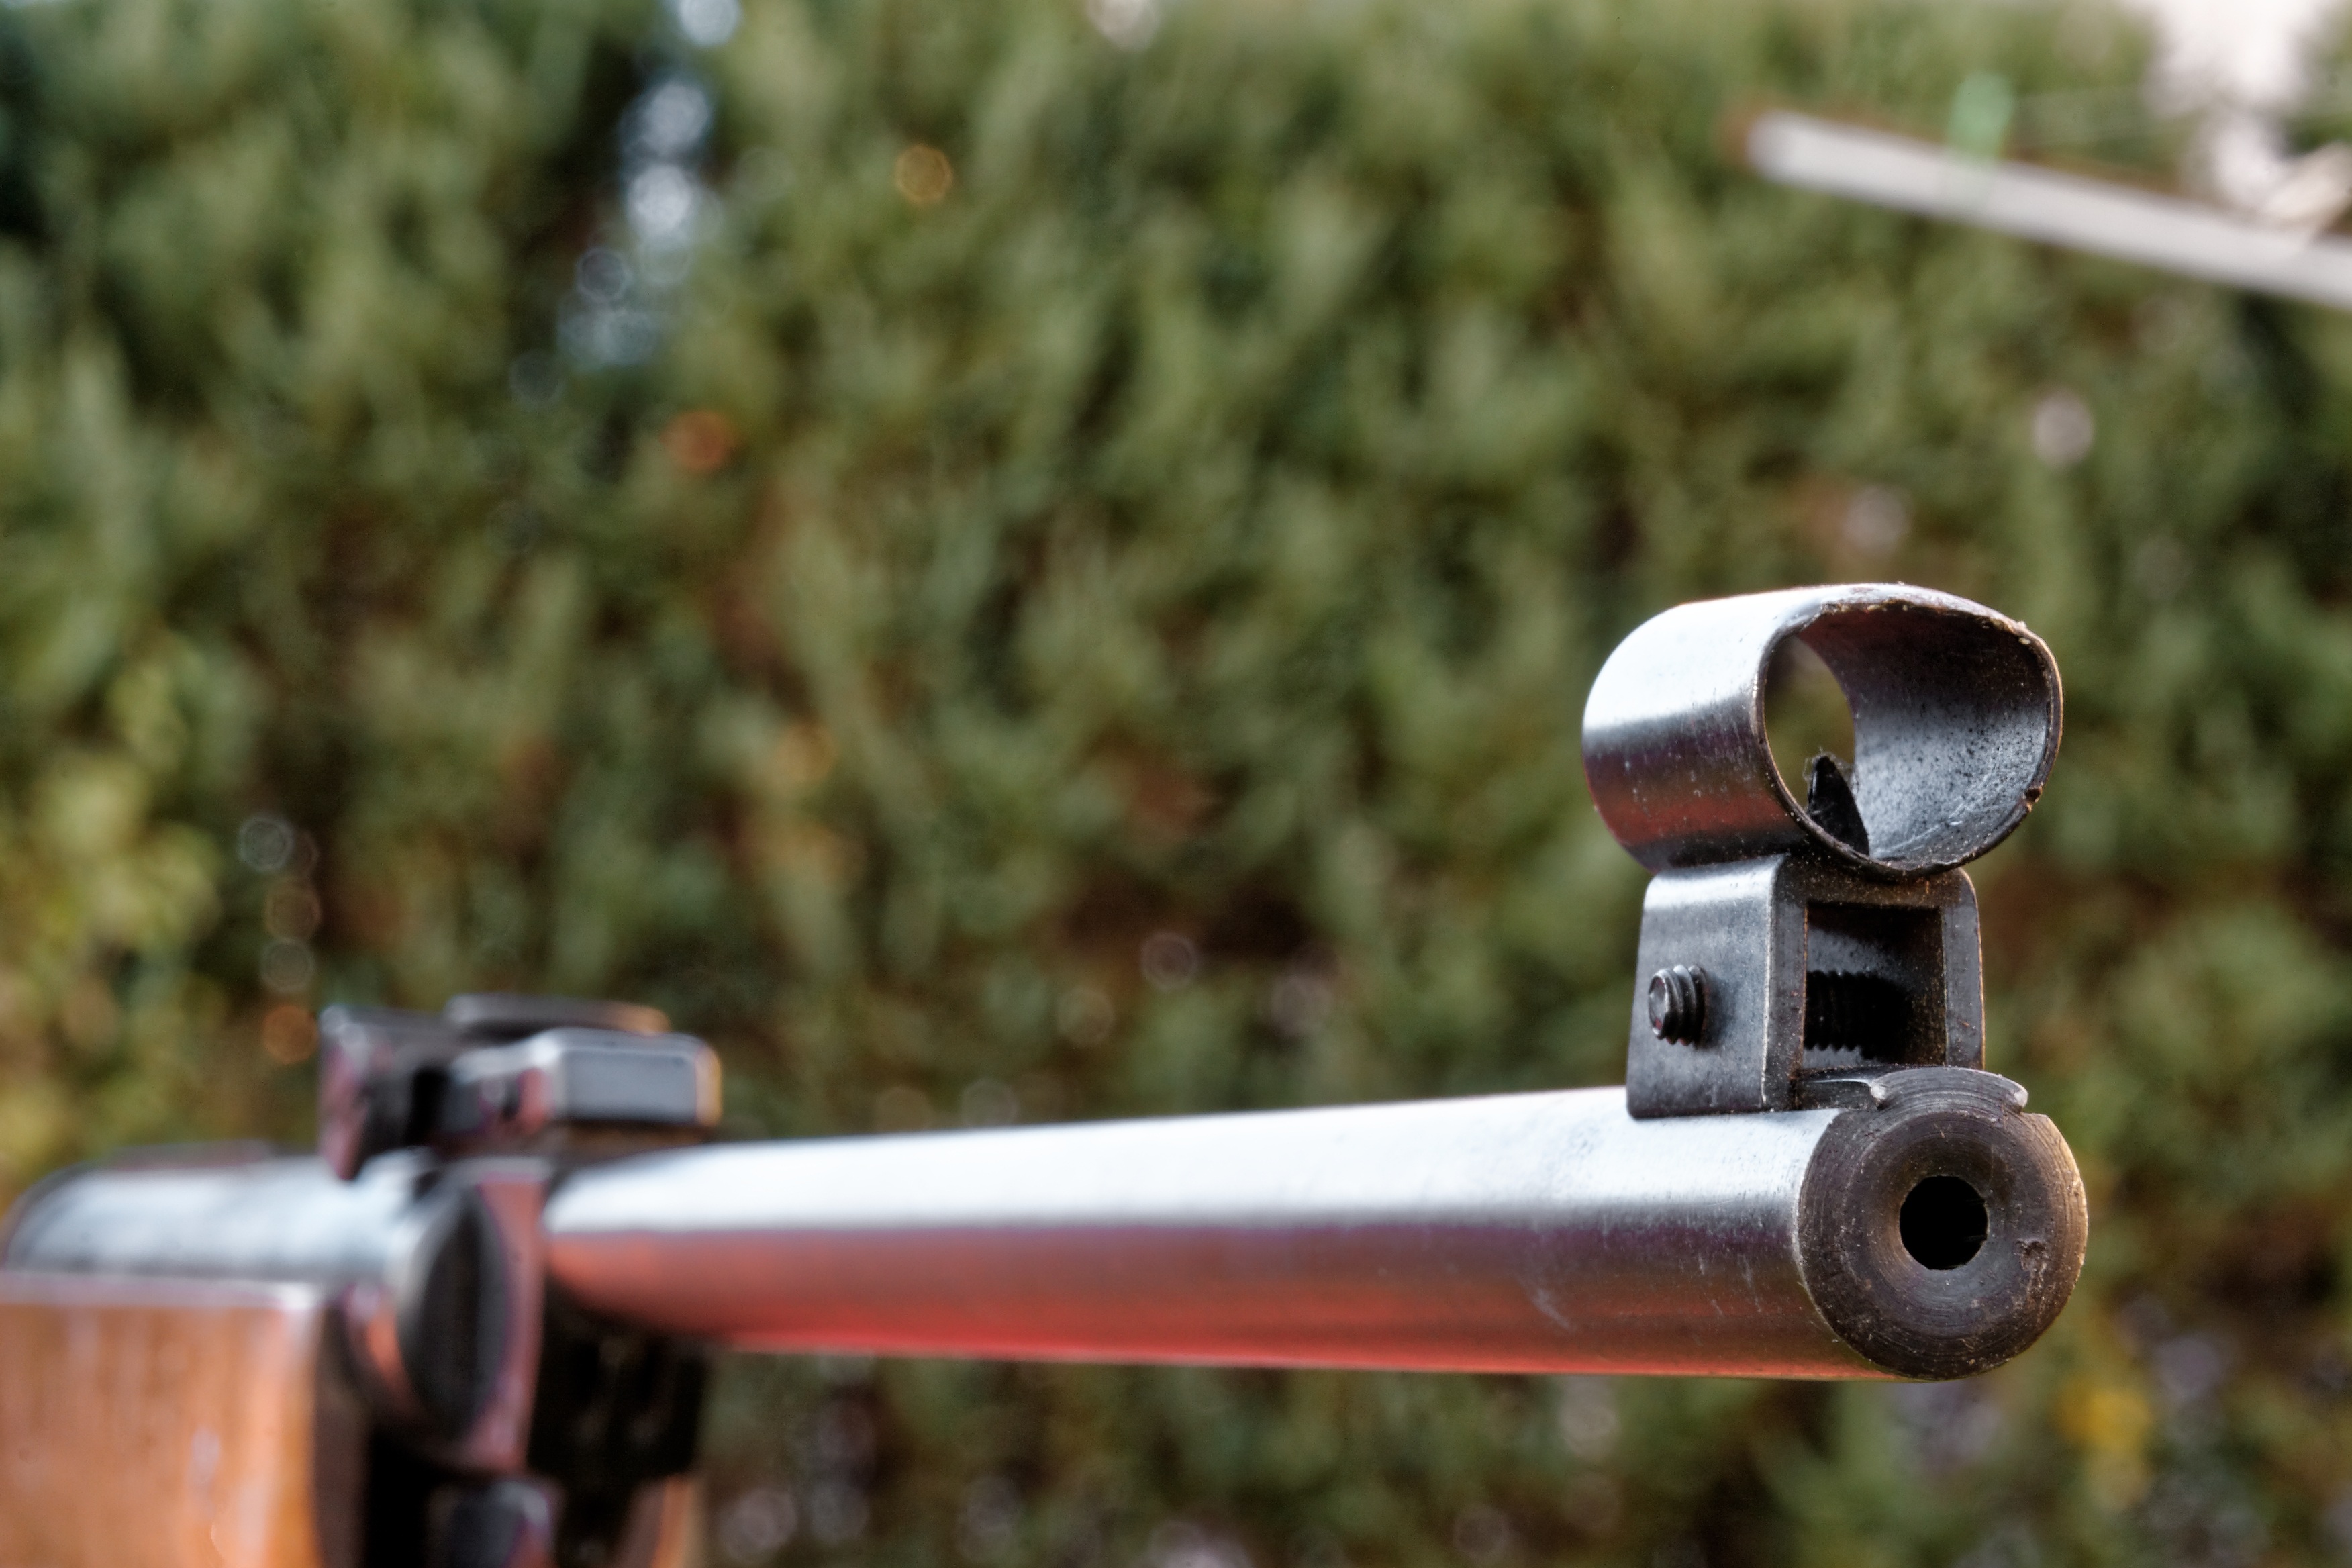
grain, run, bicycle, vehicle, weapon, sports equipment, gun, shoot, rifle, cannon, firearm, objectives, shooting sports, air pressure gun, rear sight